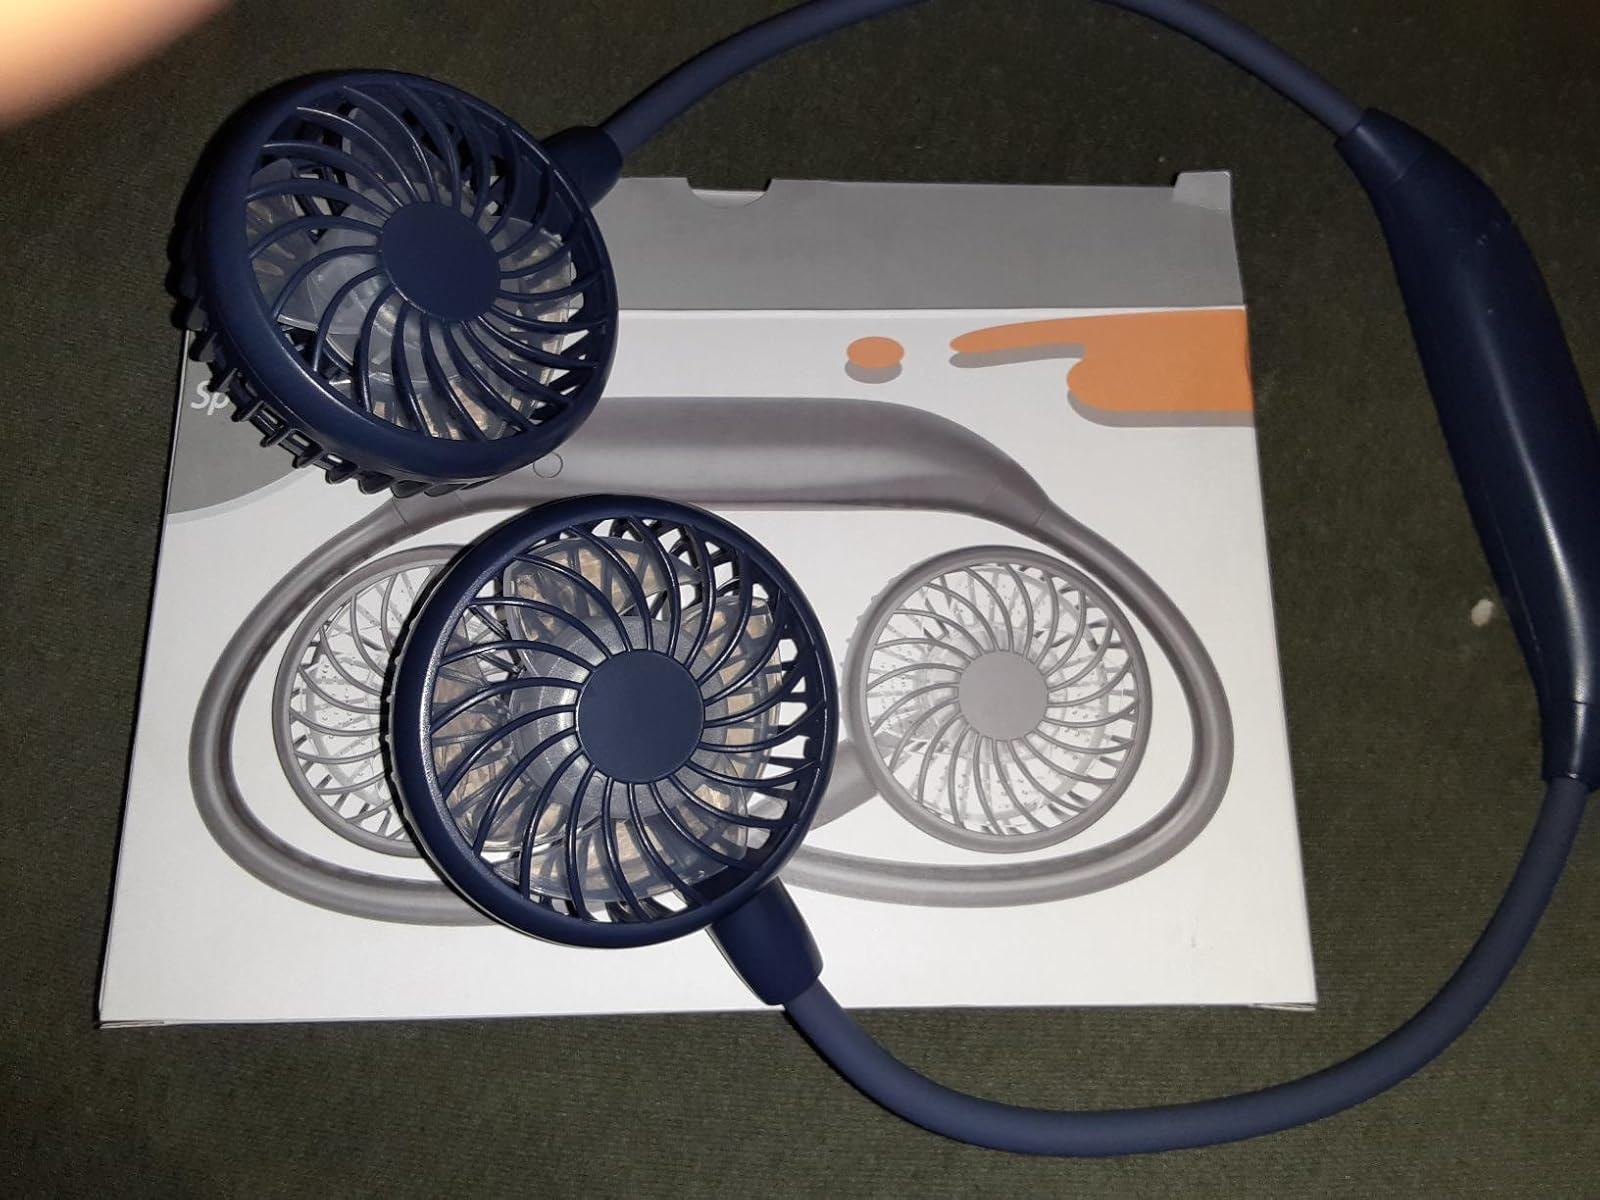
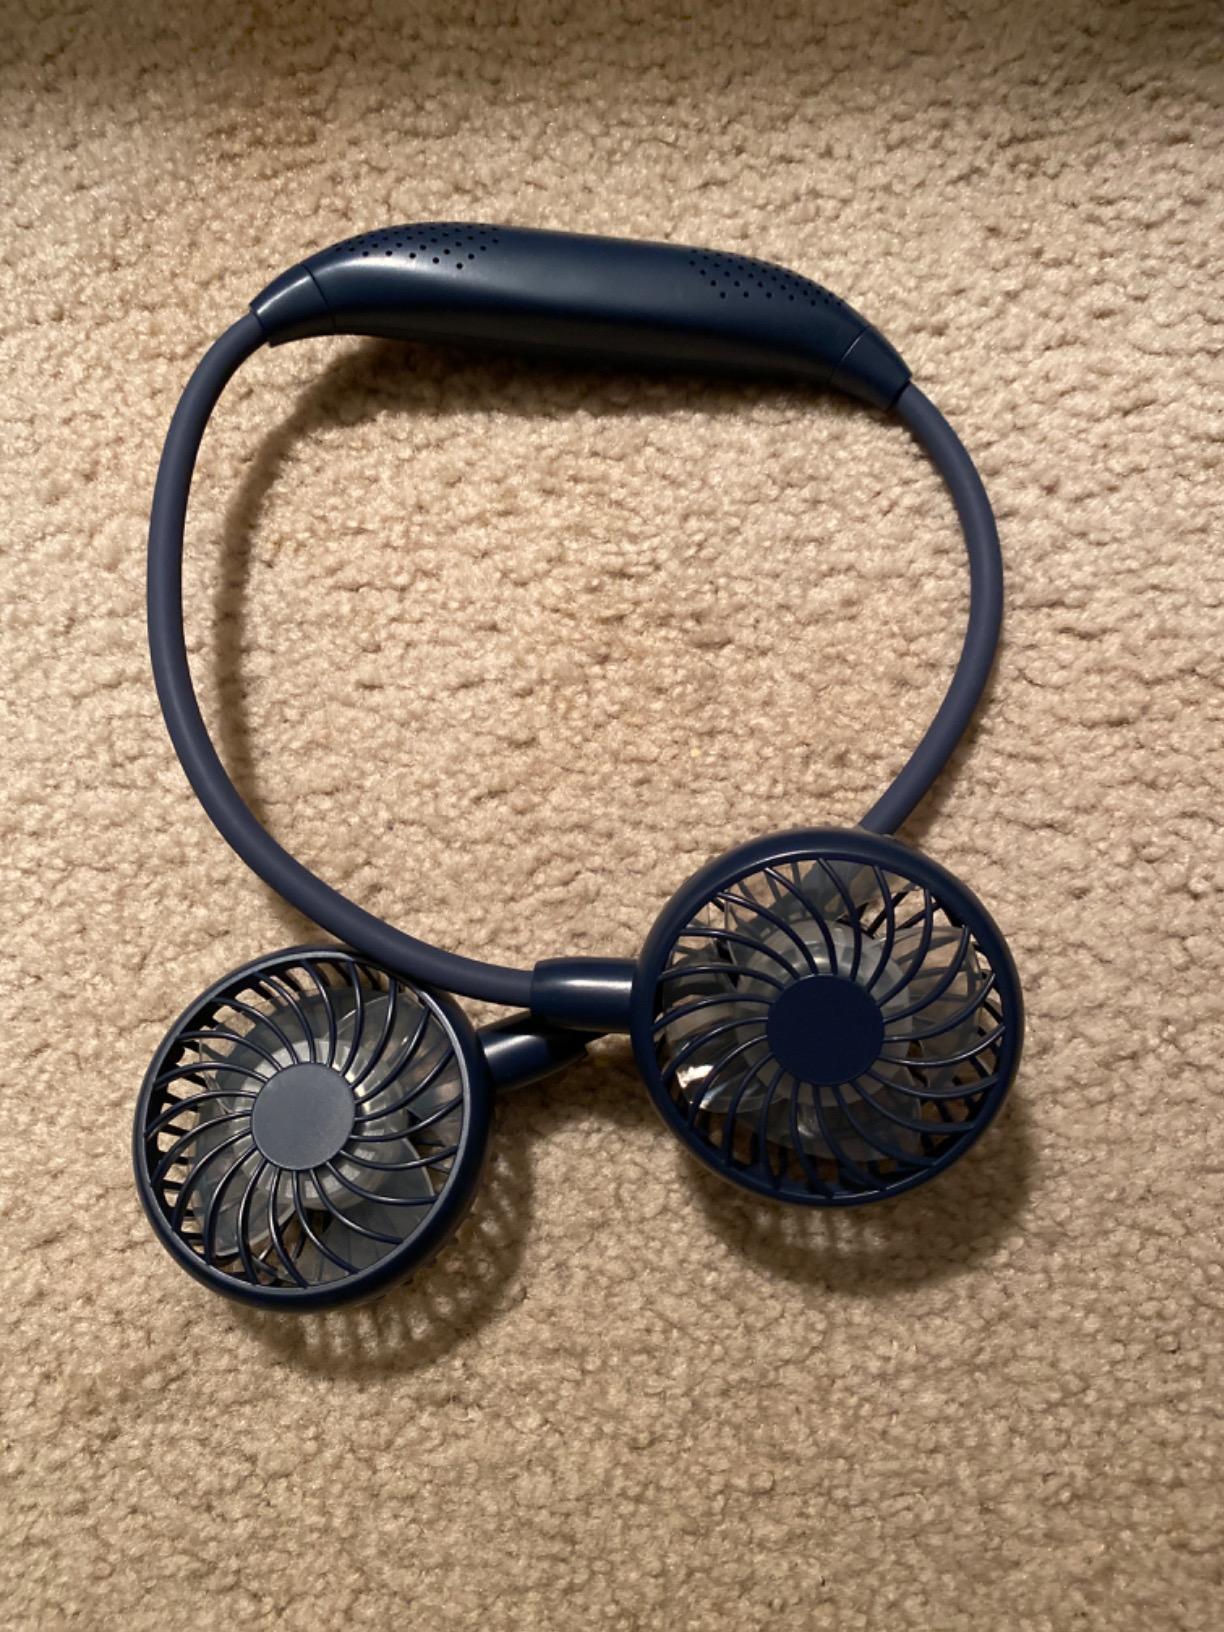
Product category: fan
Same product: yes